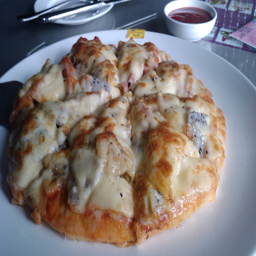
a little pizza sitting on a plate
The pizza is on the plate ready to be eaten.
The baked puffy pizza looks to be delicious.
A small pizza sits on a white plate.
A small pizza rests on a plate on a table.